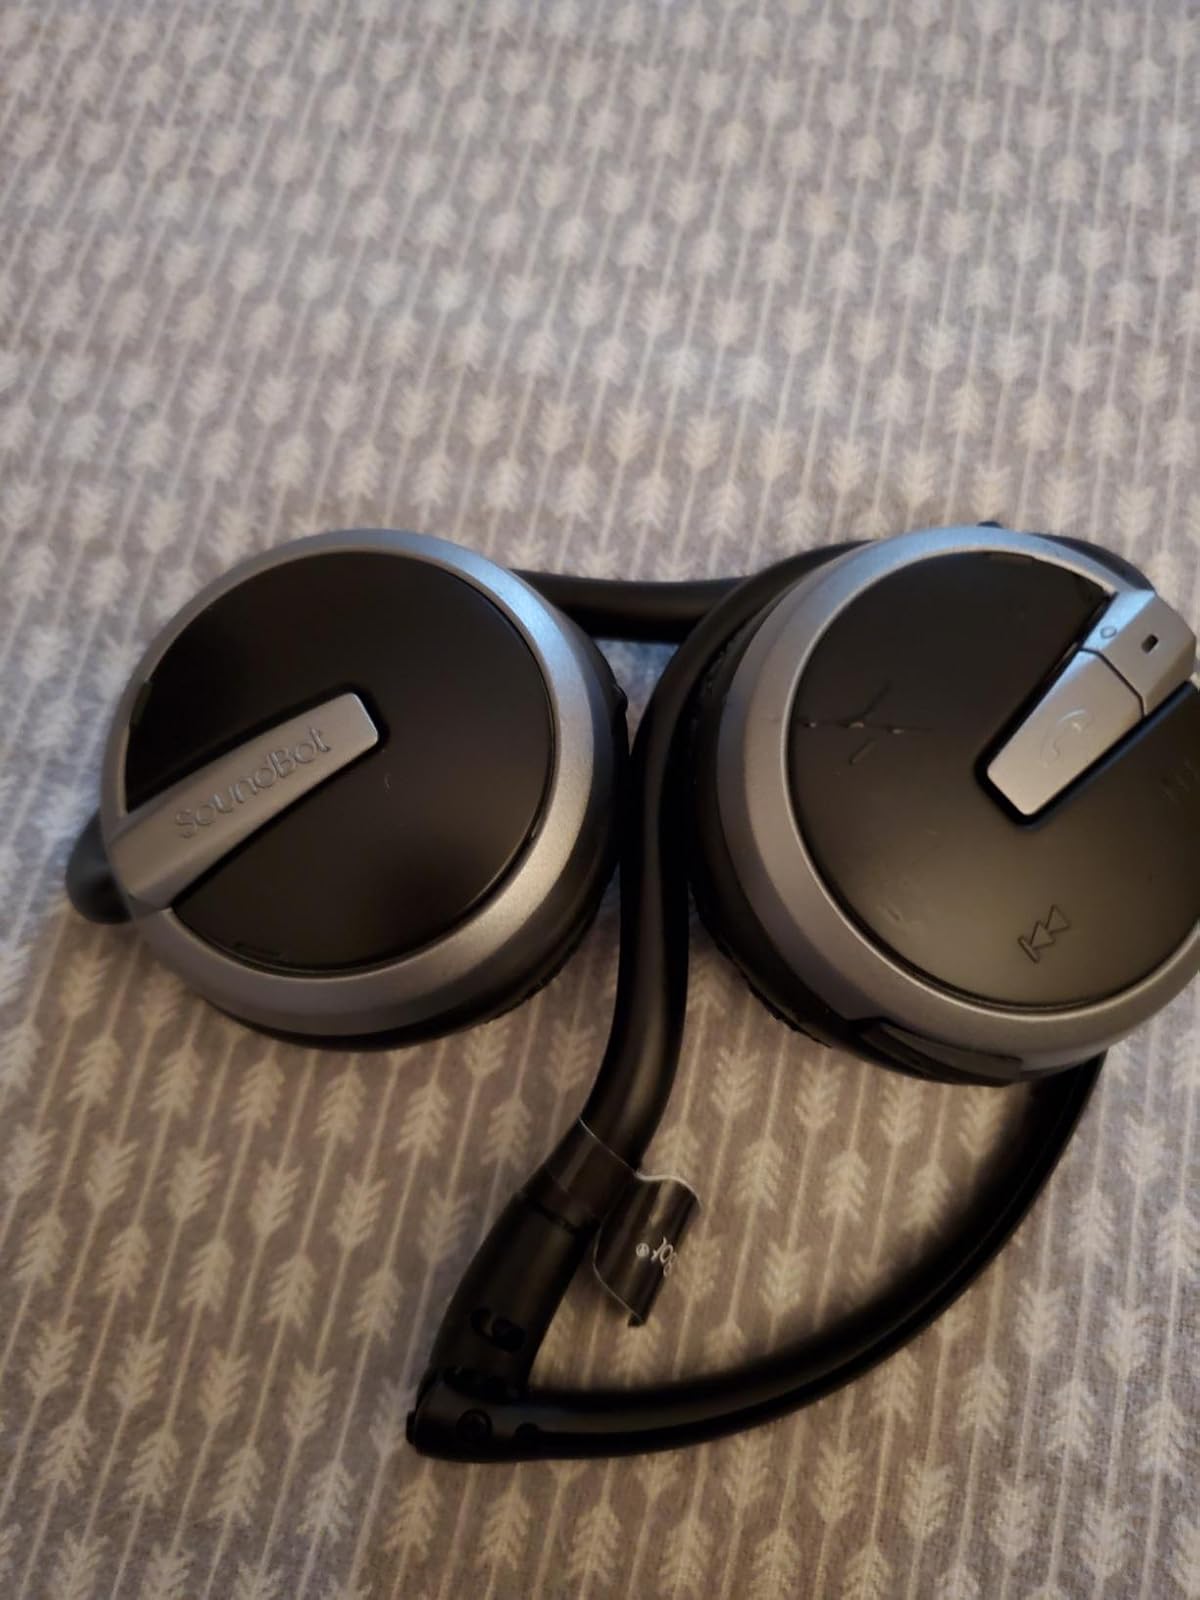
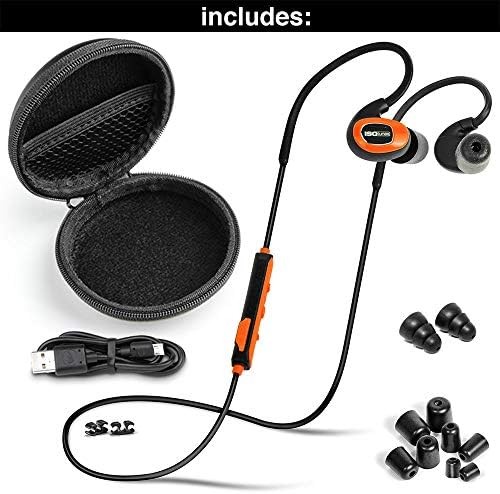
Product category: headphones
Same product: no